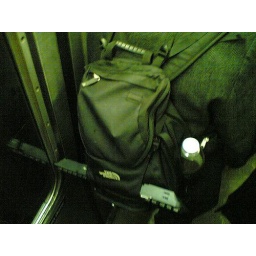
keyboard in bag